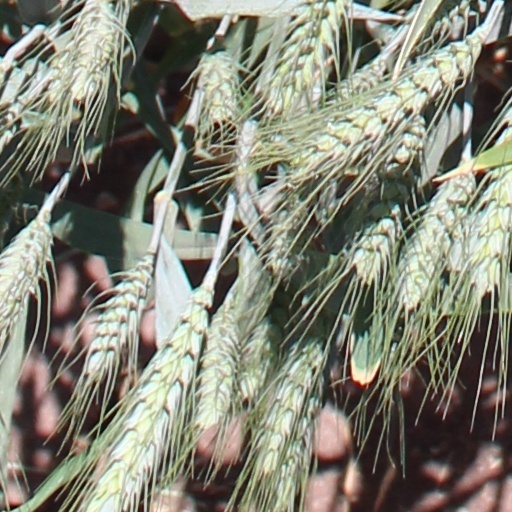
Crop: wheat